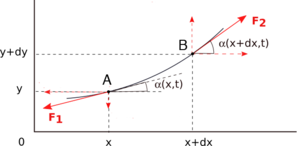
Géométrie du problème dans l'établissement de l'équation de propagation
L’expérience de Melde est une expérience scientifique réalisée au XIXᵉ siècle par le physicien allemand Franz Melde sur les ondes stationnaires produites sur une corde tendue reliée à un vibreur électrique.